Uqair

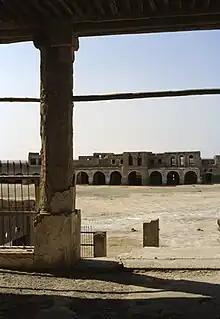
Uqair

Uqair, also transliterated as al-'Uqair, Uqayr, and Ogair, is an ancient seaport located in the Al-Ahsa Governorate of the Eastern Province of Saudi Arabia. Situated on the Persian Gulf coast, it is considered one of the earliest seaports in the region and has been linked to the ancient city of Gerrha mentioned in classical Greek and Roman sources. Uqair is also notable as the site of the 1922 Uqair Protocol, a significant event in the establishment of modern Saudi Arabia's borders. Today, Uqair is recognized for its archaeological remains, historical importance, and natural features.